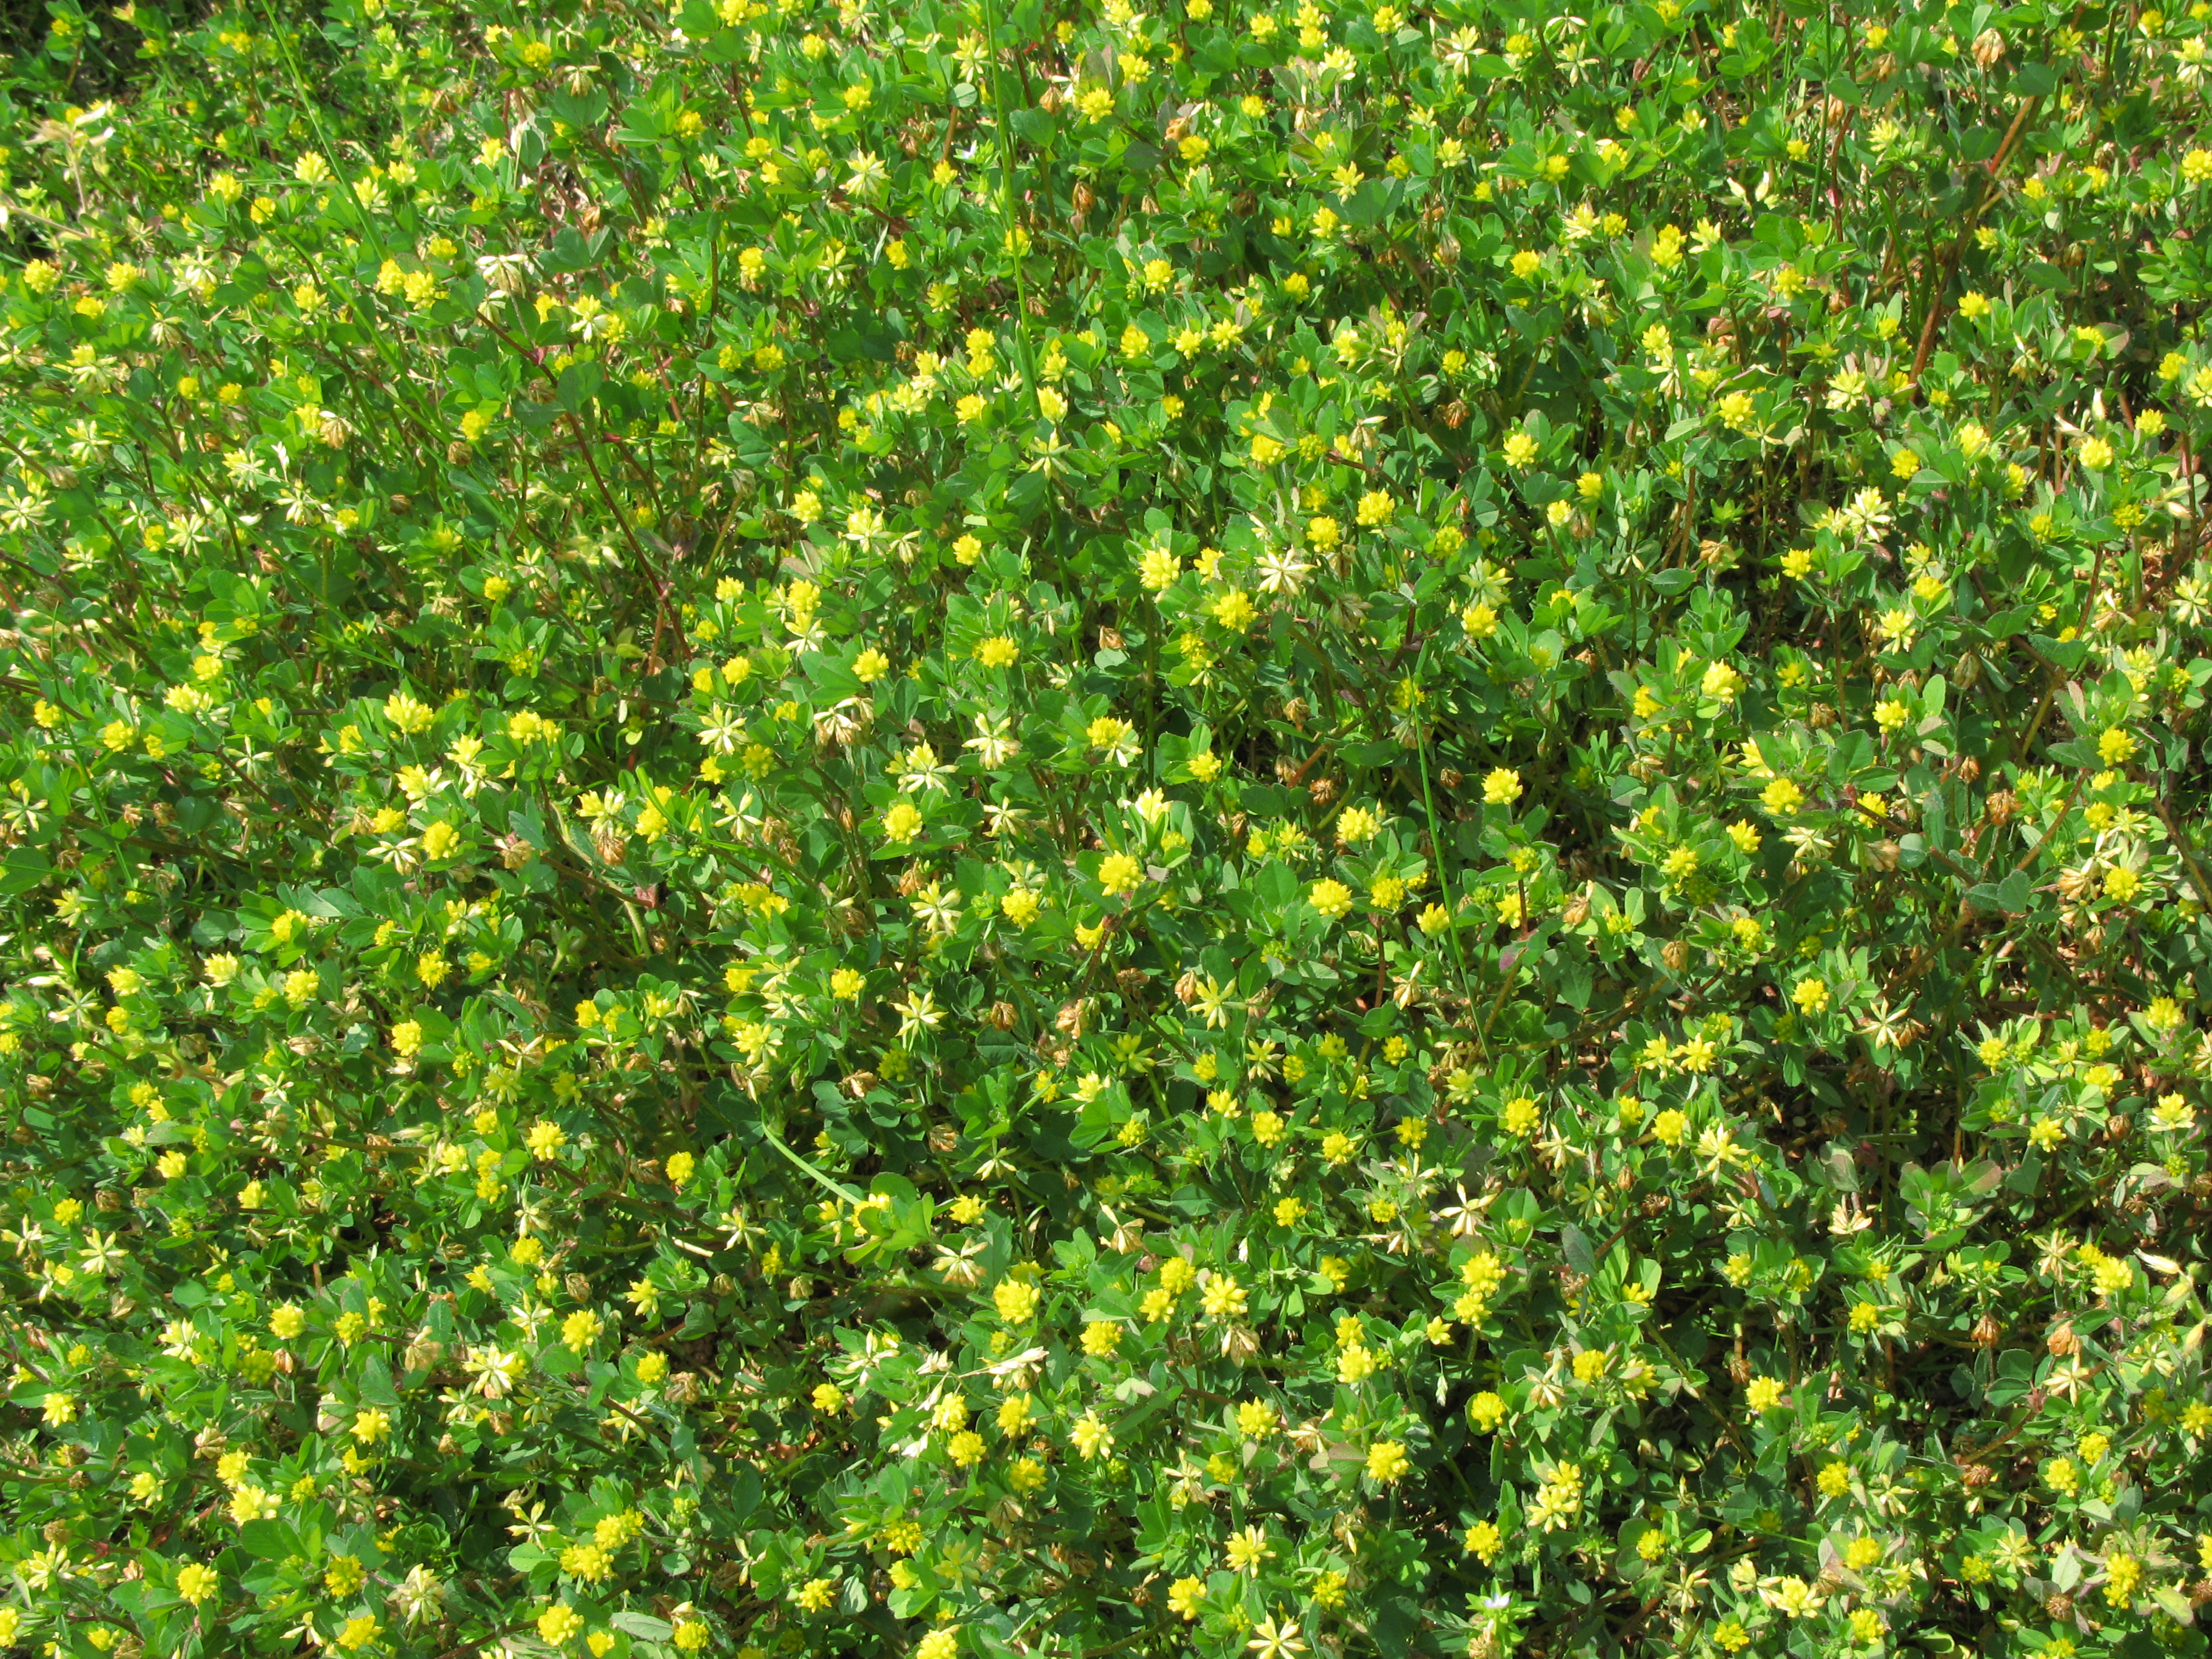
plant, lawn, meadow, flower, pattern, high, herb, evergreen, flora, wildflower, background, shrub, groundcover, wallpaper, hires, hi, res, resolution, g7, hedge, flowering plant, subshrub, hypericaceae, annual plant, land plant, breckland thyme, common tormentil